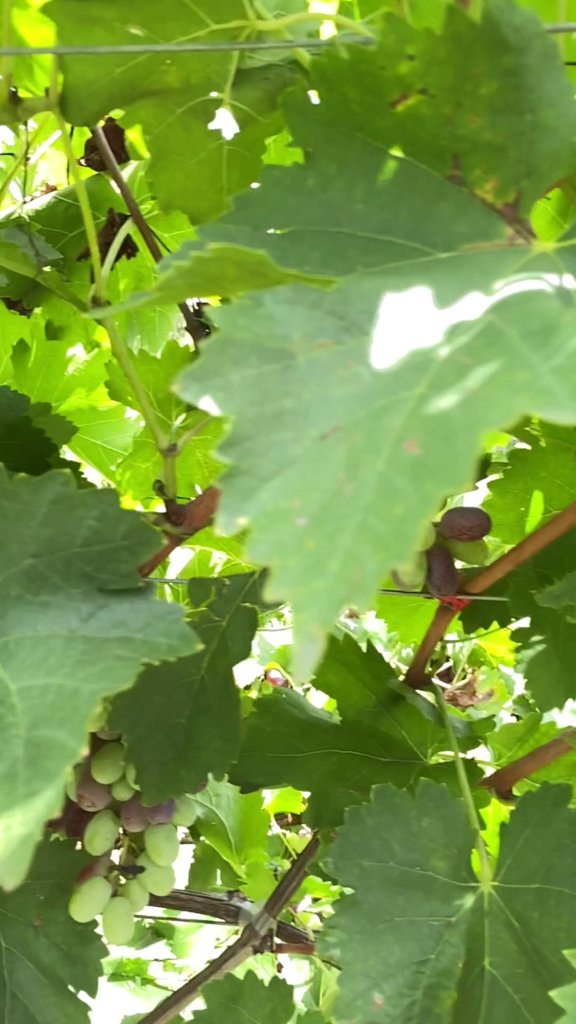
Berries visible: 15
Grape clusters: 2